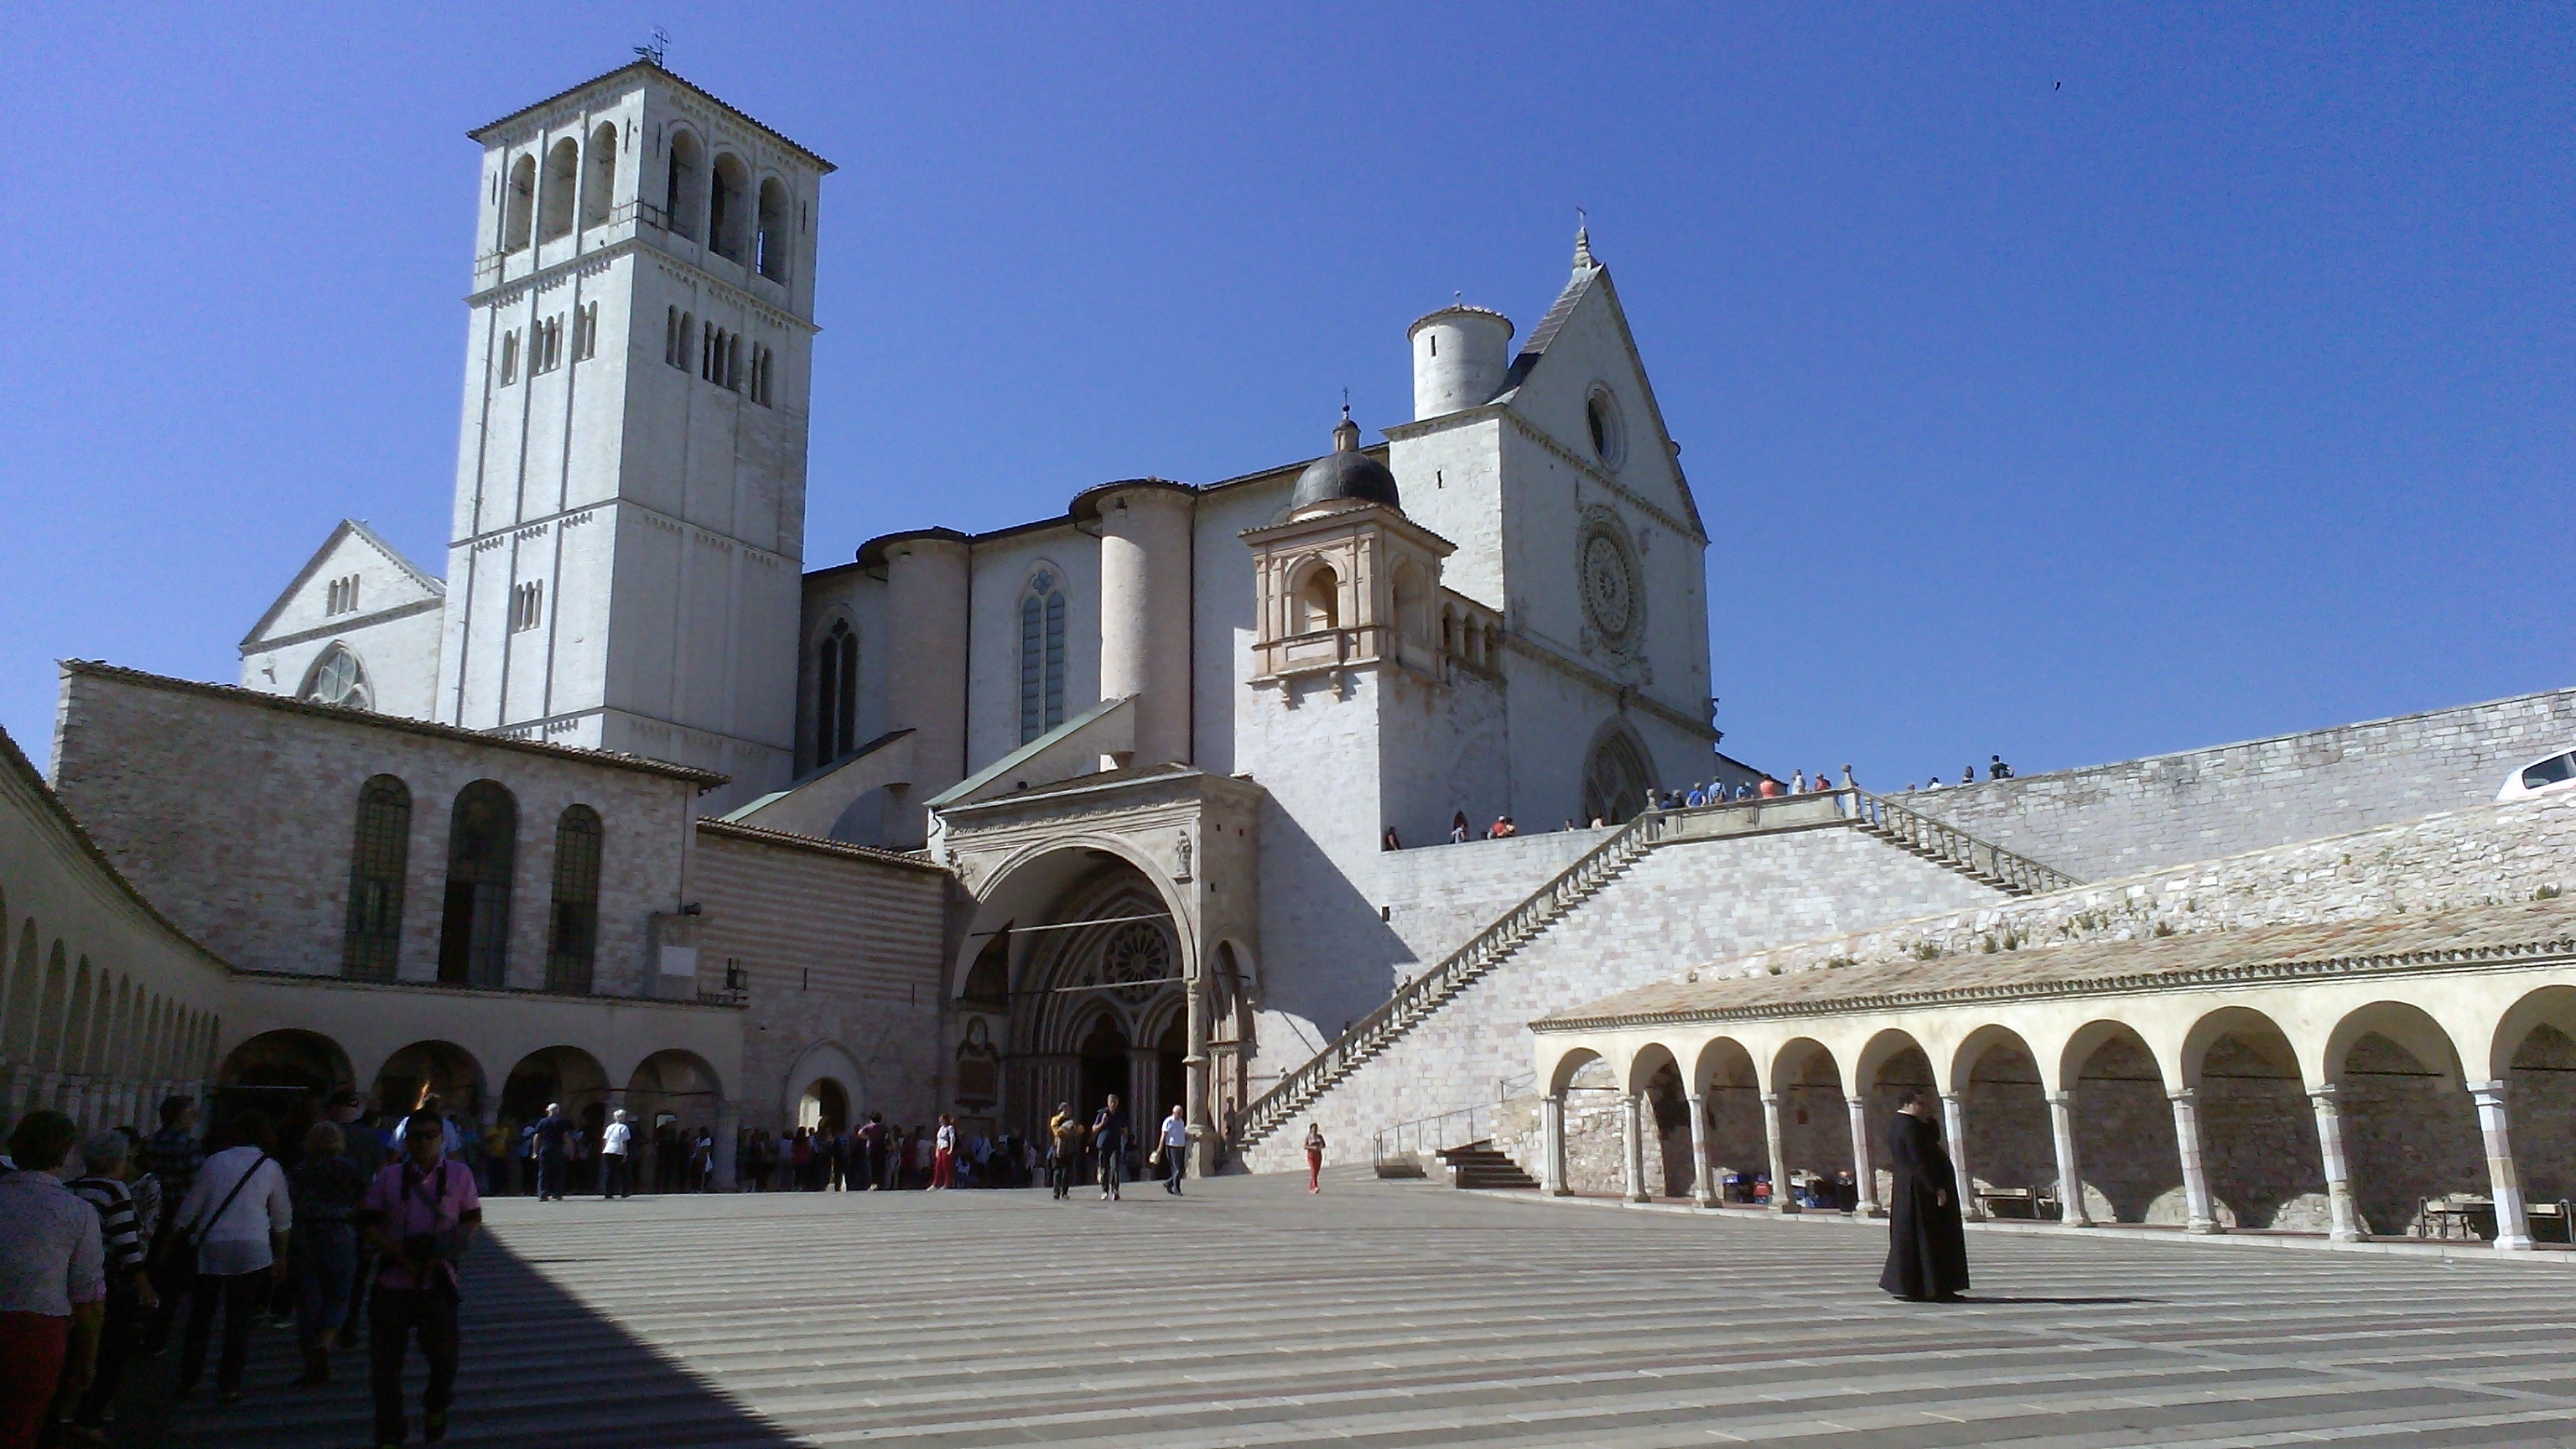
town, building, landmark, italy, church, cathedral, chapel, place of worship, monastery, synagogue, basilica, historic site, saint fran ois sitting